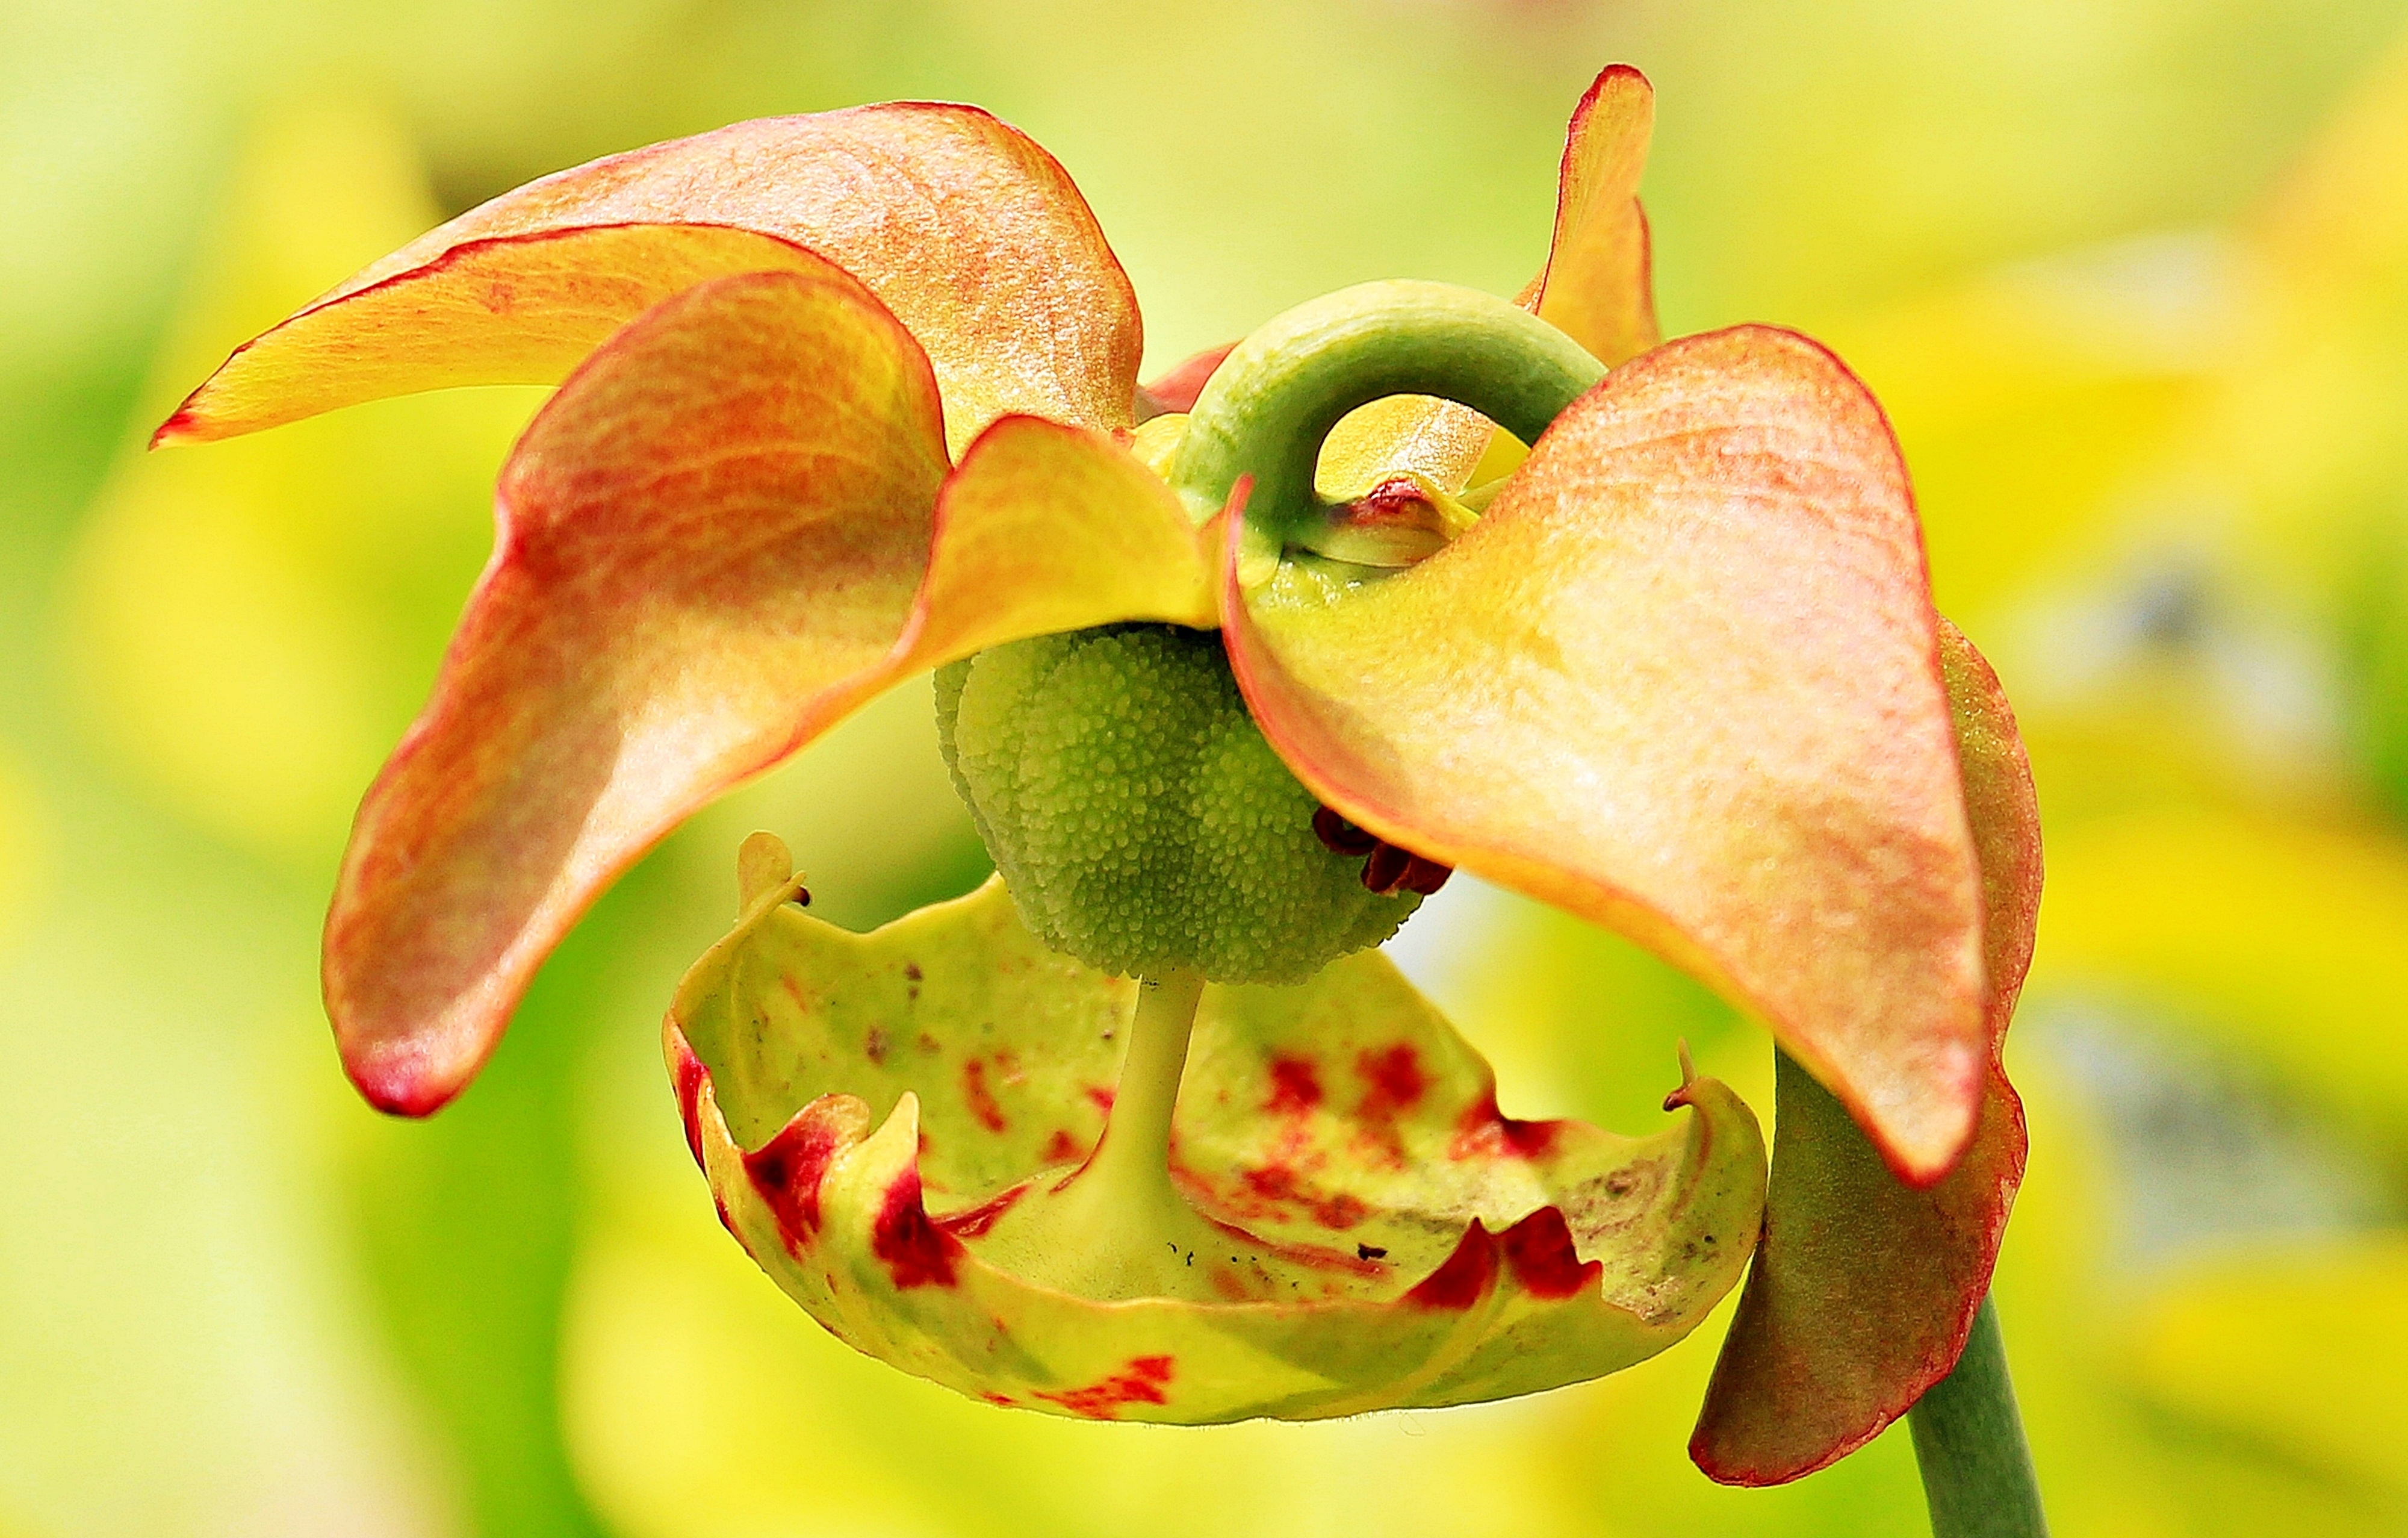
branch, blossom, plant, photography, leaf, flower, petal, red, produce, brown, botany, yellow, flora, orchid, wildflower, close up, cypripedium, macro photography, flowering plant, carnivorous plant, pitcher plant, endangered species, hose plant, trumpet sheet, trumpet plant, fleichfressende plant, fleichfressende flower, hose plant greenhouse, sarracenia, threatened generic, brown yellow red, yellow brown red, plant stem, land plant